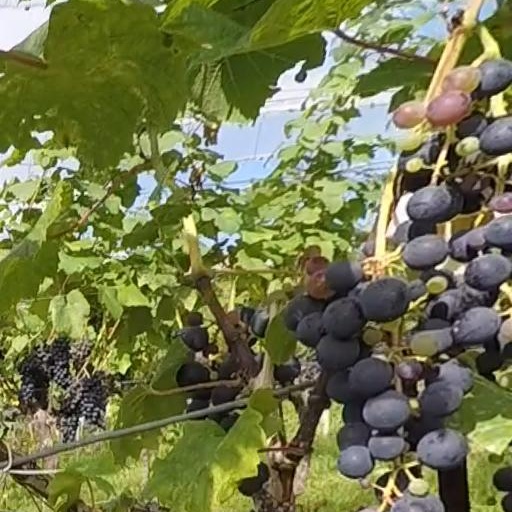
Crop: grape